John William Waterhouse

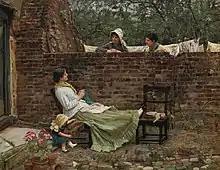
"Good Neighbours" (or "Gossip"), 1885

He submitted his 1888 "Ophelia" painting in order to receive his diploma from the Royal Academy. (He had originally wanted to submit a painting titled "A Mermaid", but it was not completed in time.) After this, the painting was lost until the 20th century. It is now displayed in the collection of Lord Lloyd-Webber. Waterhouse would paint Ophelia again in 1894 and 1909 or 1910, and he planned another painting in the series, called "Ophelia in the Churchyard".